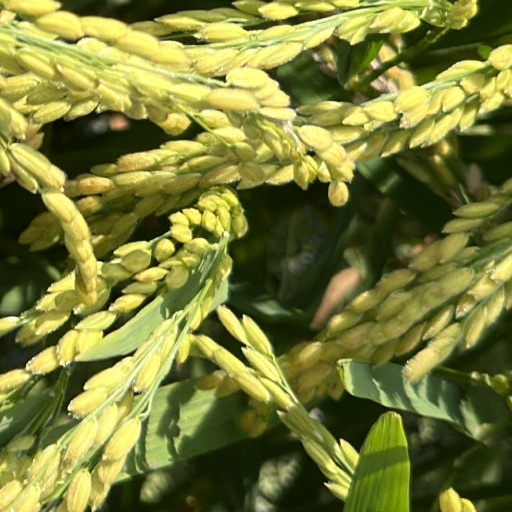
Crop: rice